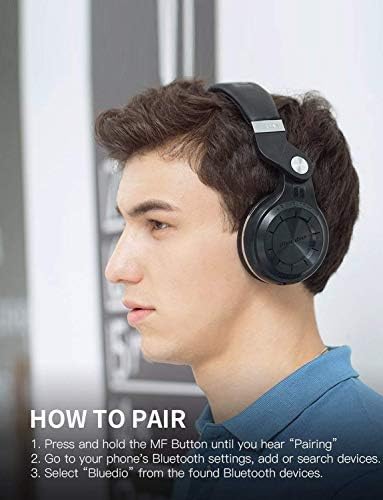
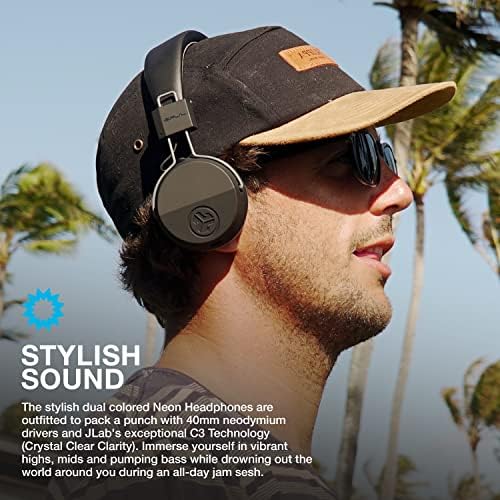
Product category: headphones
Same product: no